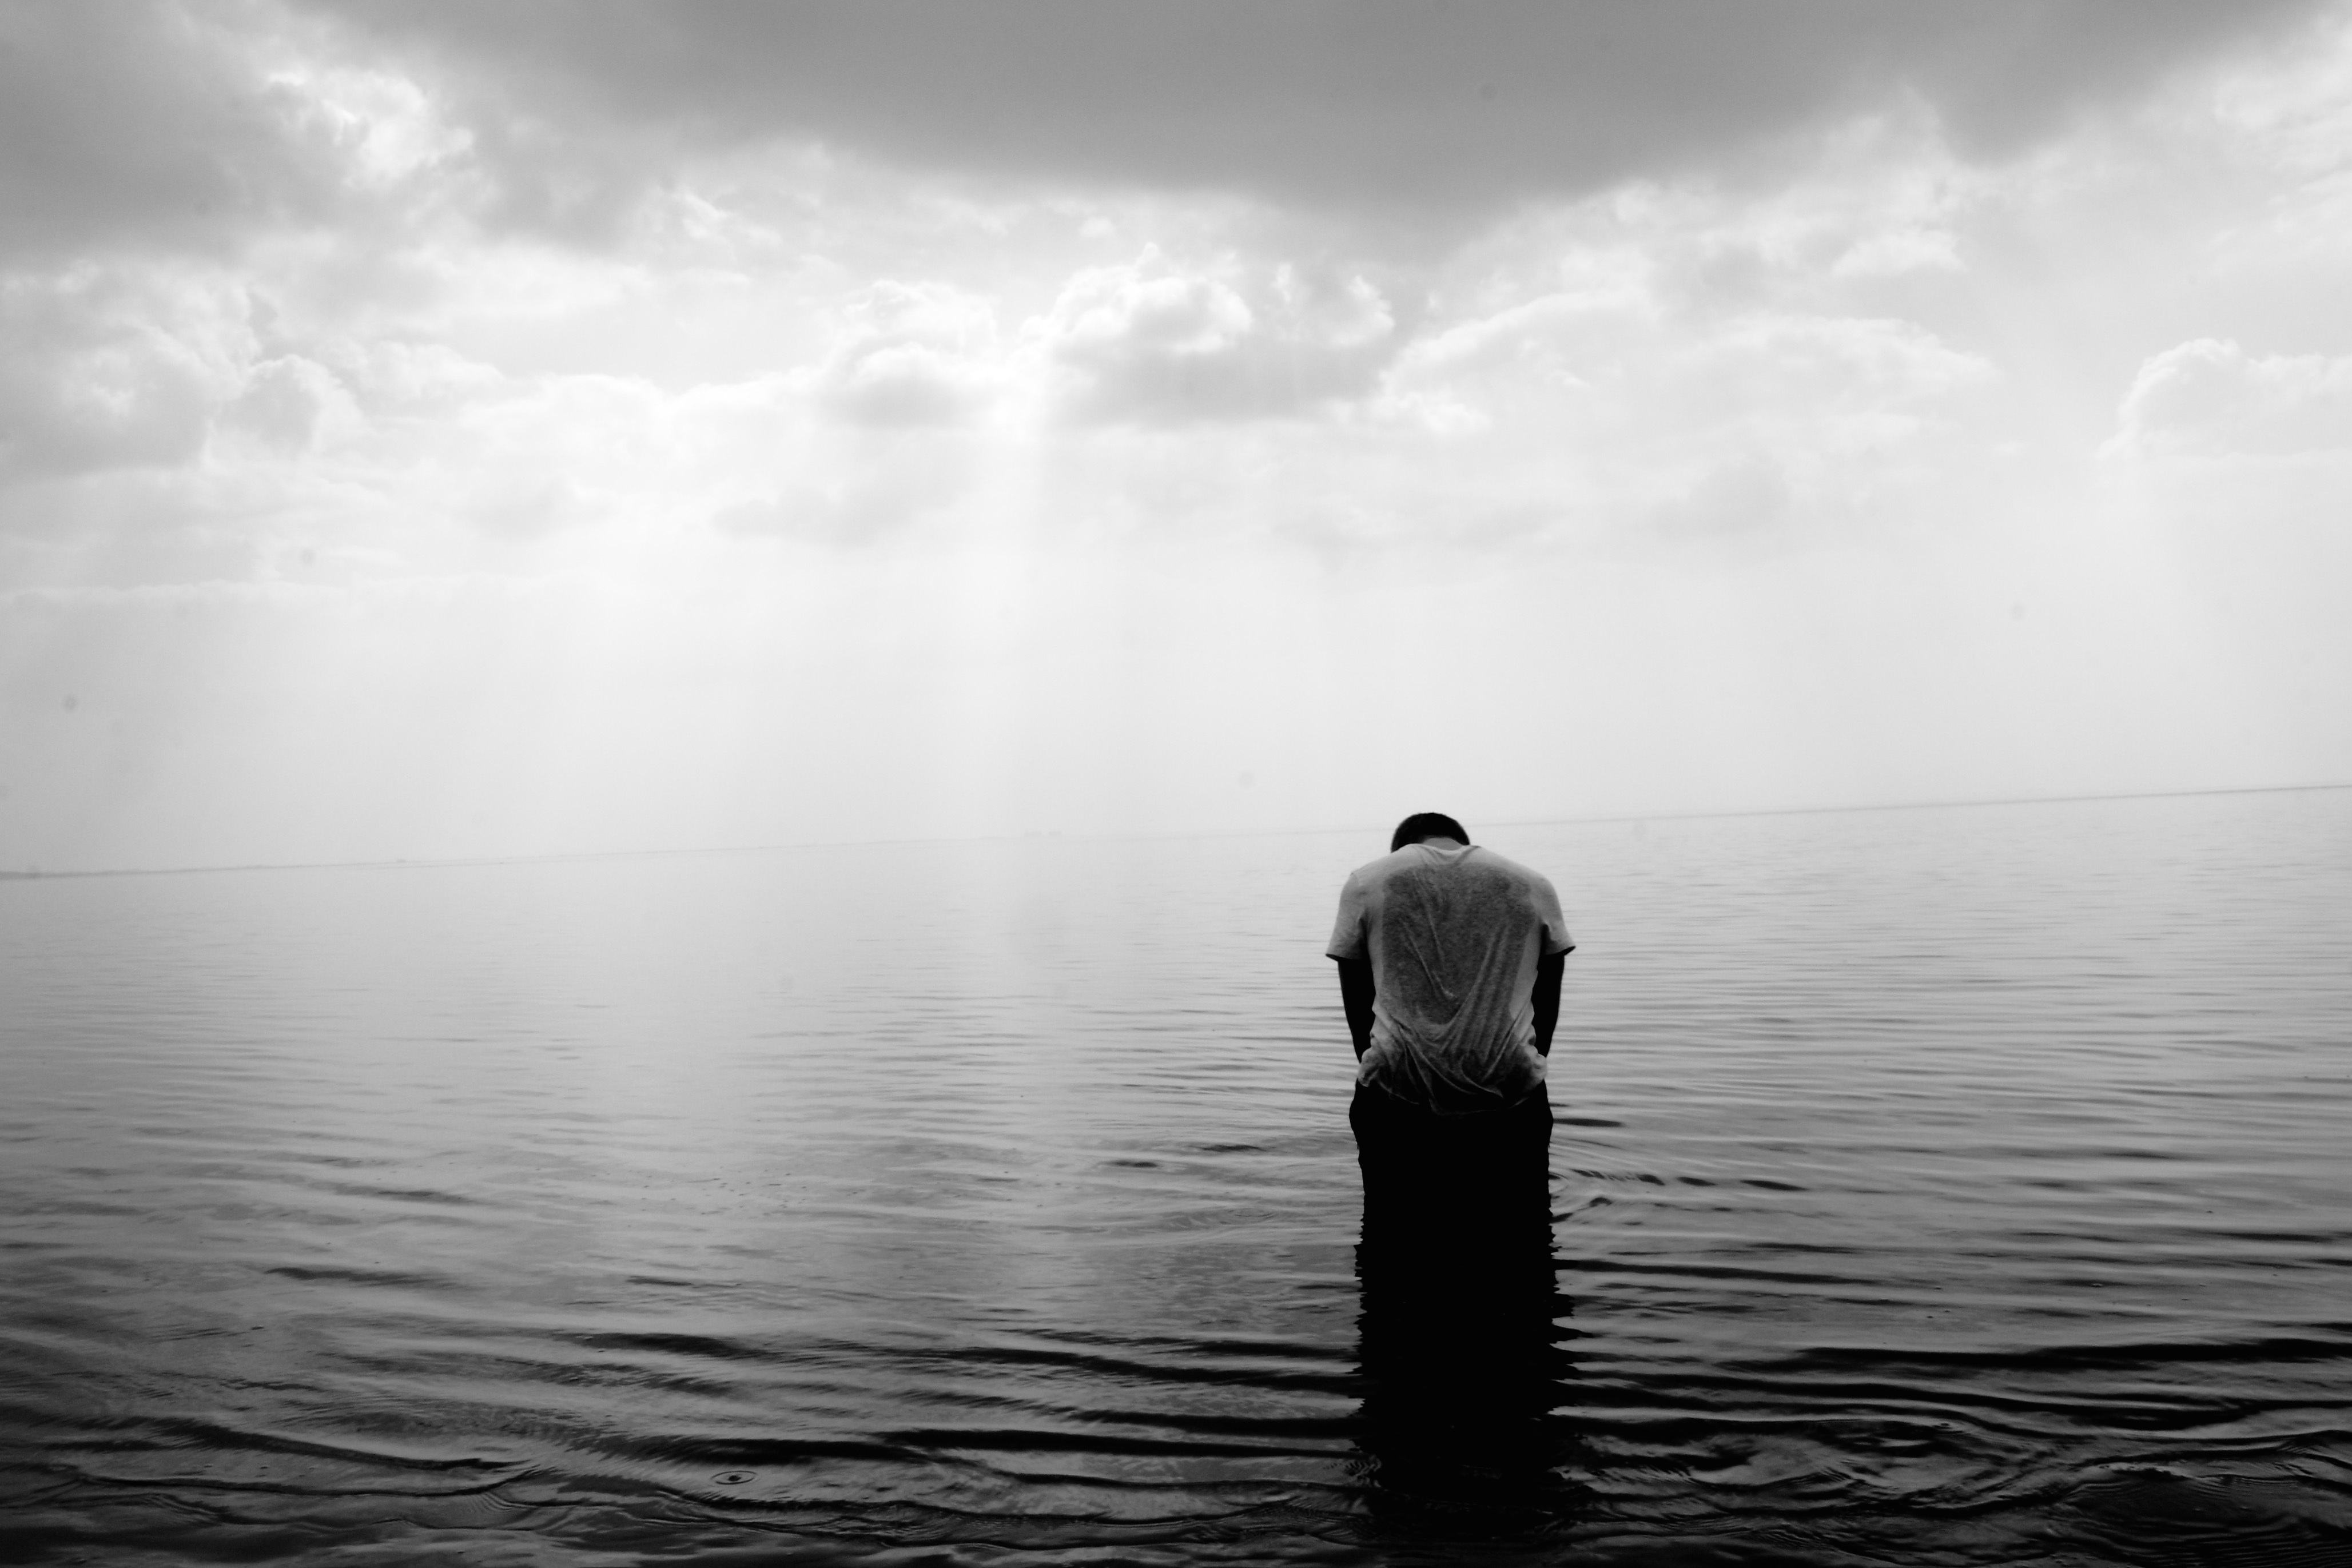
sea, water, ocean, horizon, silhouette, person, cloud, black and white, sunlight, wave, lake, reflection, monochrome, monochrome photography, atmospheric phenomenon